Bagryana Point

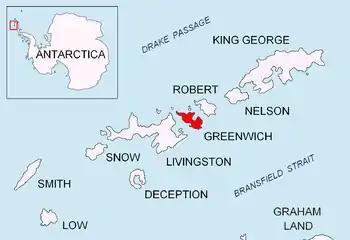
Location of Greenwich Island in the South Shetland Islands

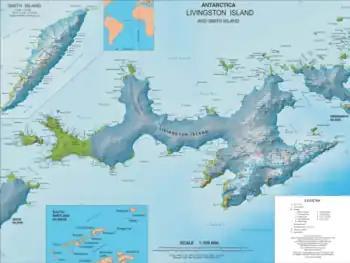
Topographic map featuring Bagryana Point

Bagryana Point (‘Nos Bagryana’ \'nos ba-'grya-na\) is the rounded ice-free tipped point on the southwest coast of Greenwich Island in Antarctica surmounted by Telerig Nunatak. It is named after the Bulgarian poet Elisaveta Bagryana (1893-1991).